Malli Pelli (1939 film)

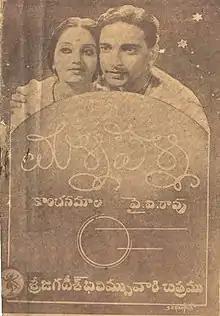
Poster of Malli Pelli

Malli Pelli is a 1939 Indian Telugu-language social drama film directed by Y. V. Rao. The film swayed the imagination of the social reformers of the day, such as Ram Mohan Roy and Kandukuri Veeresalingam.